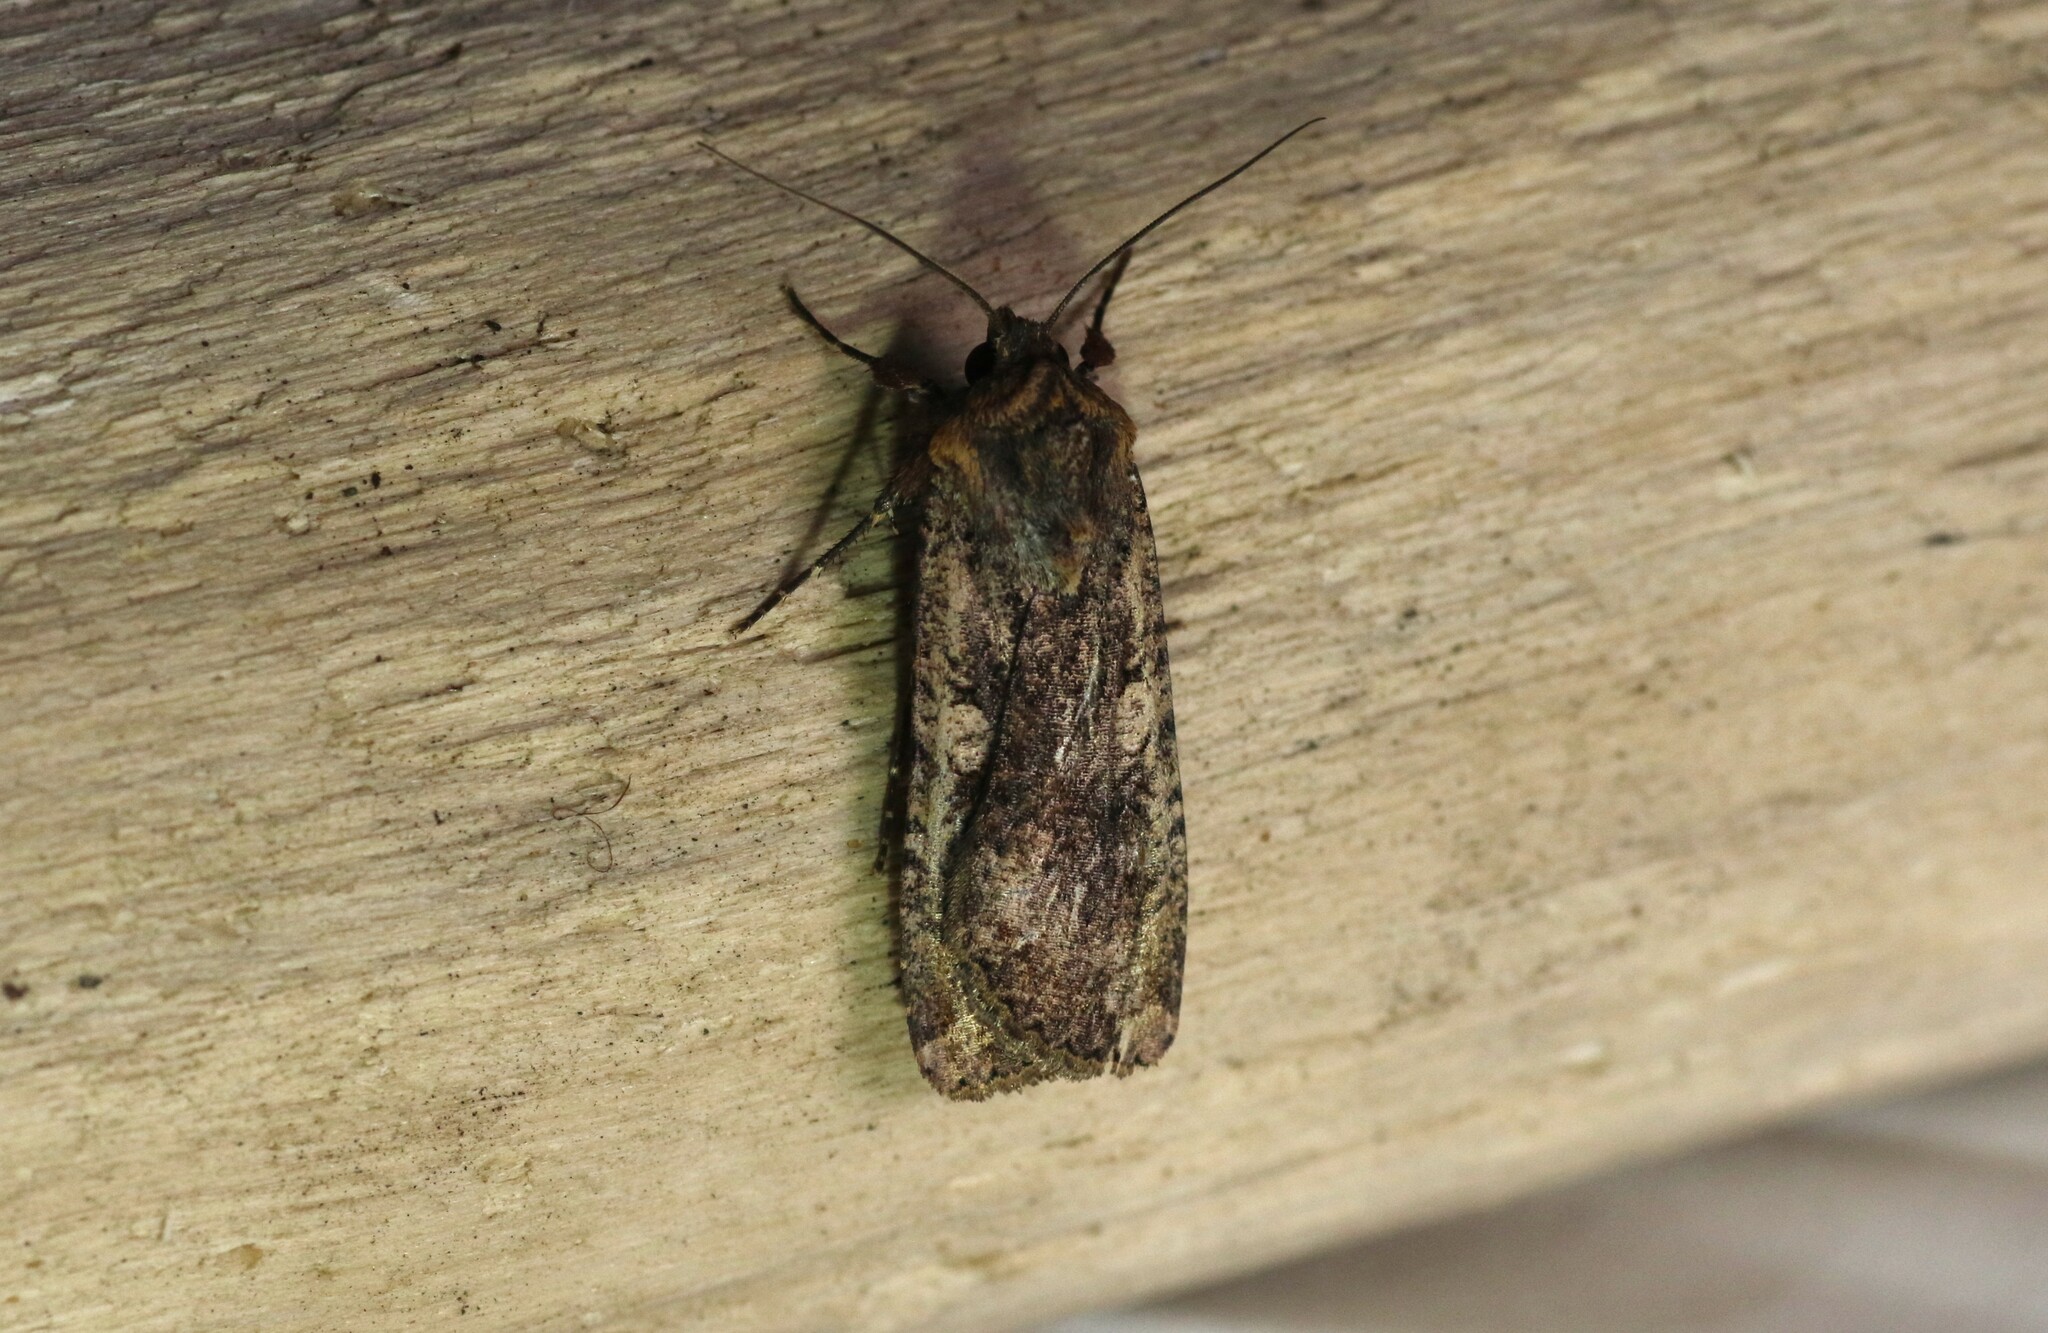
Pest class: cutworms